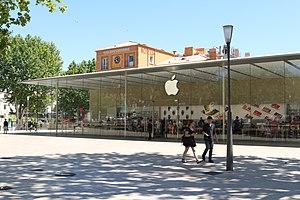
L'Apple Store d'Aix-en-Provence (France)